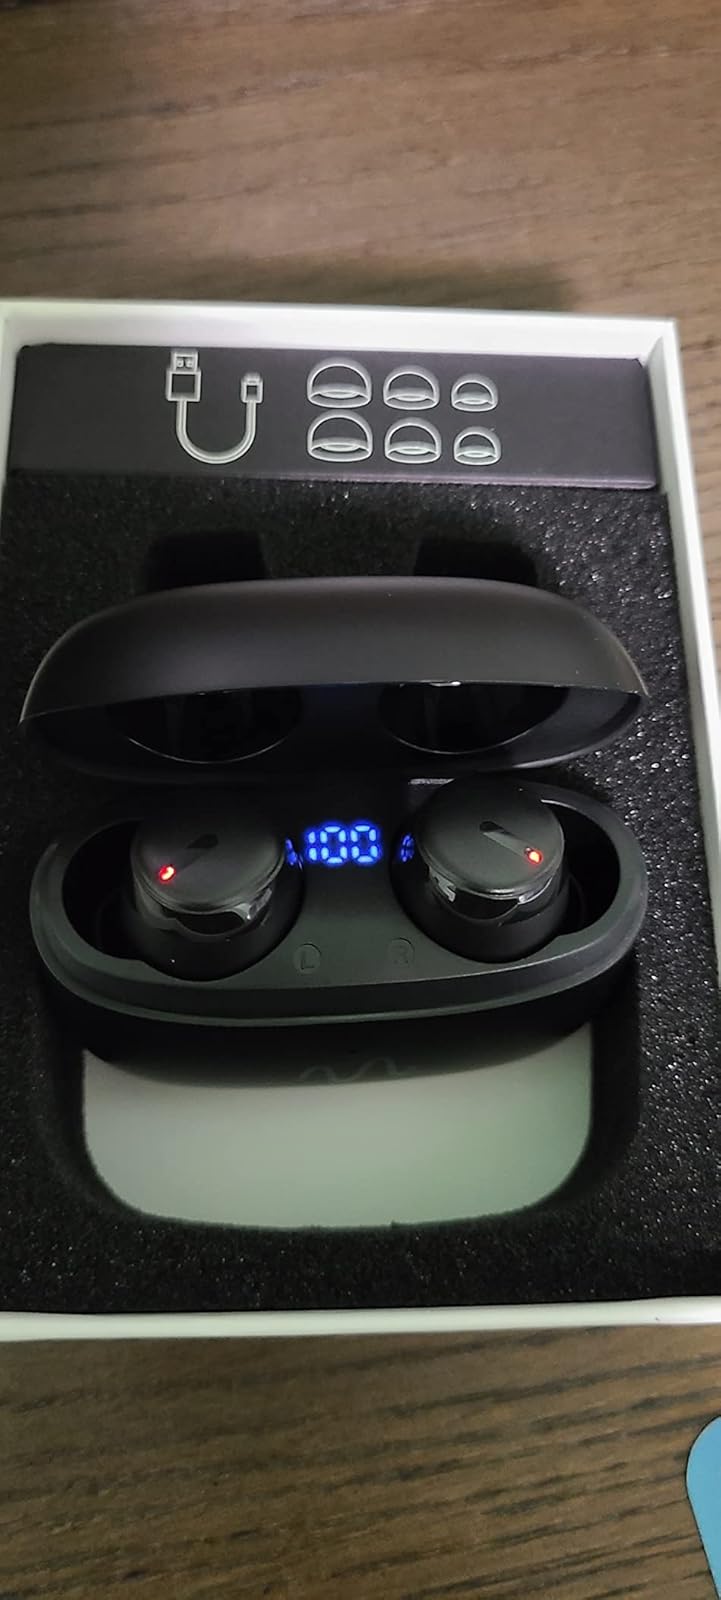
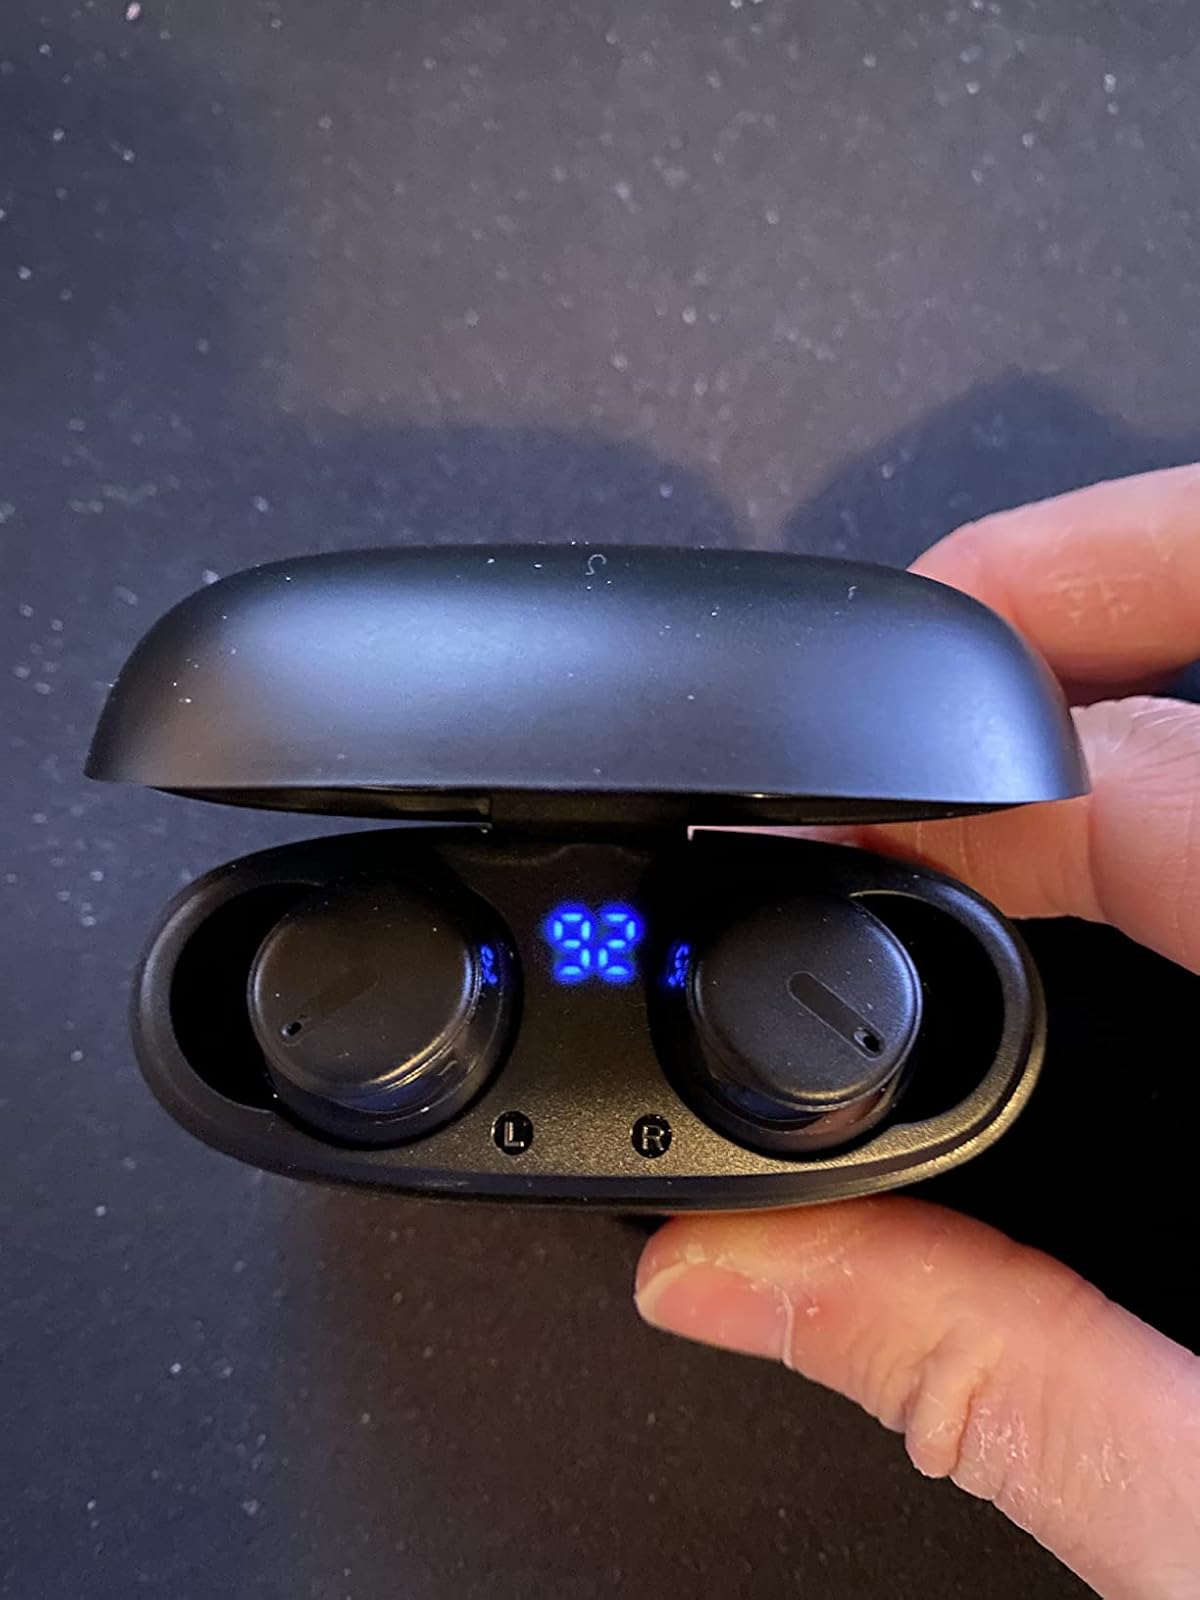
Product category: earbuds
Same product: yes